Shūhei Kishimoto

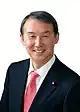
Official portrait, 2012

was a Japanese politician who served as governor of Wakayama Prefecture from 2022 until his death in 2025. He was previously a member of House of Representatives from 2009 and 2022, being elected five times from Wakayama 1st district.